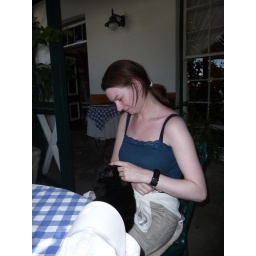
This black cat made sure Lucy crossed her path by jumping up onto the table with her ...